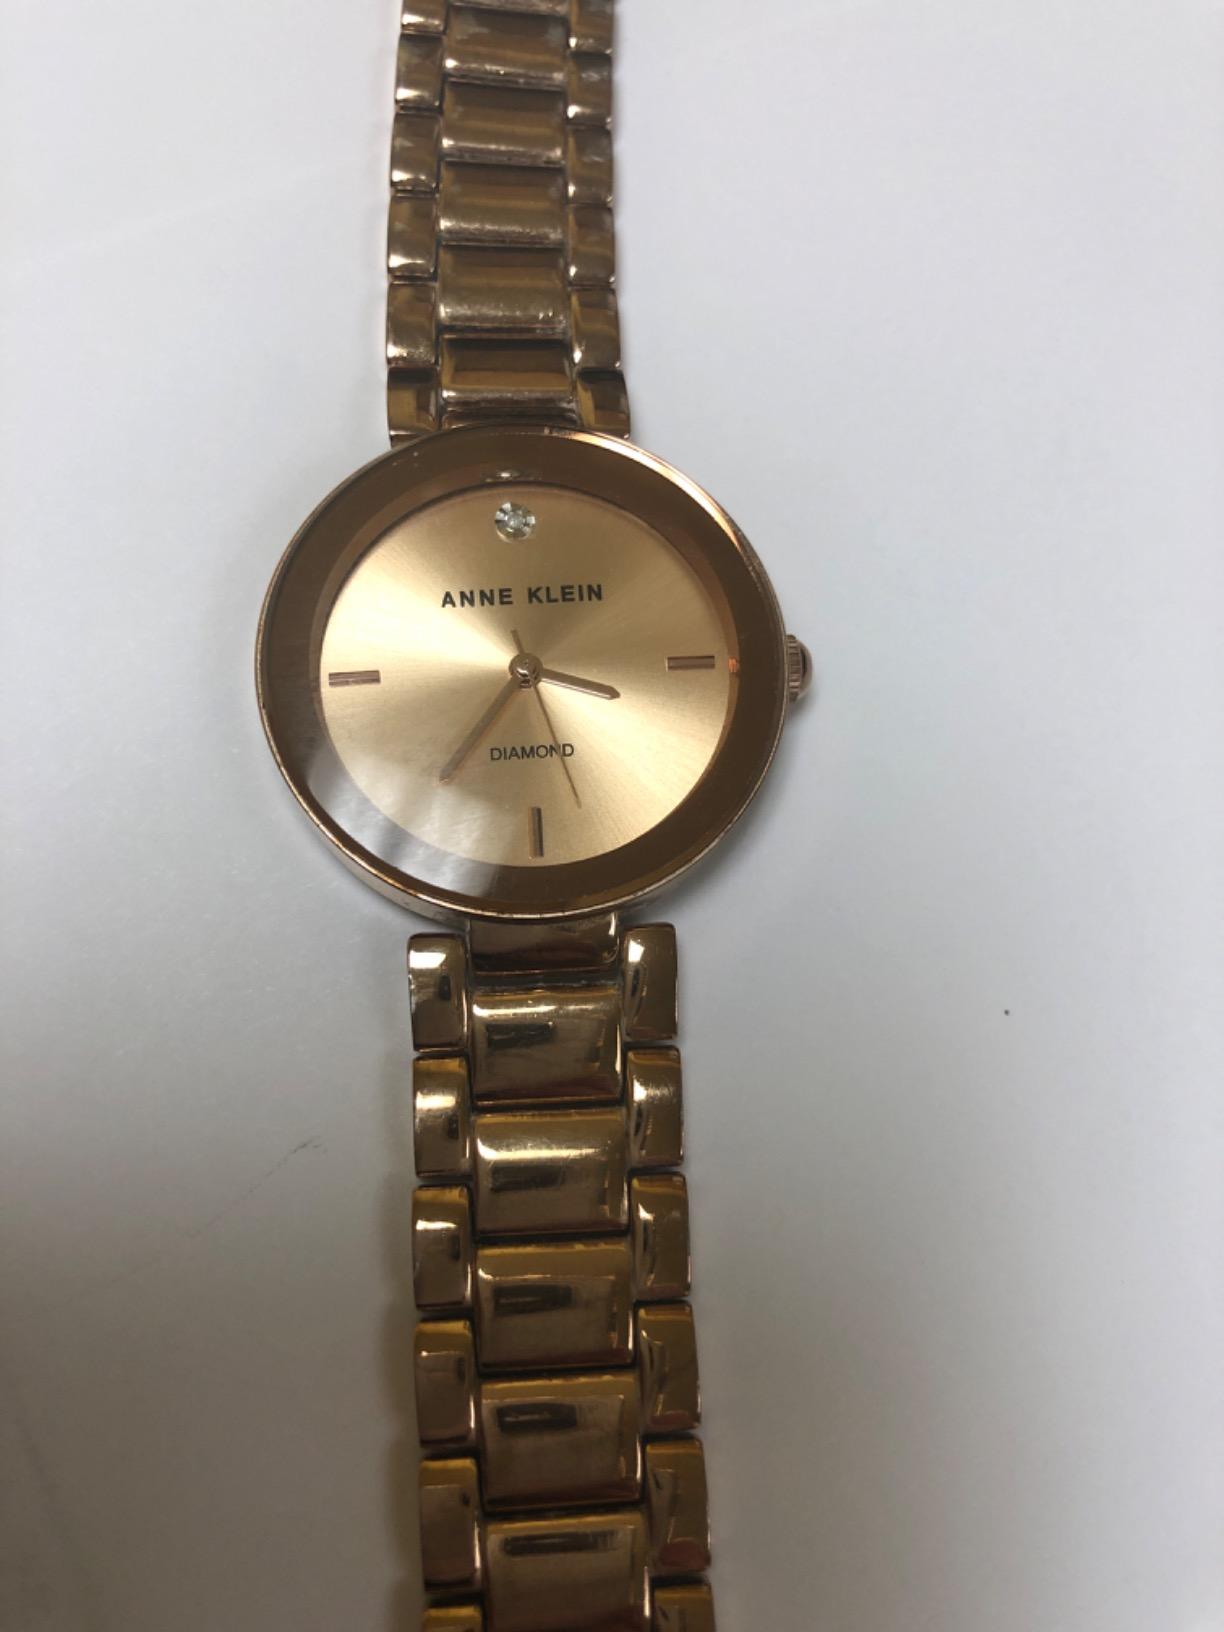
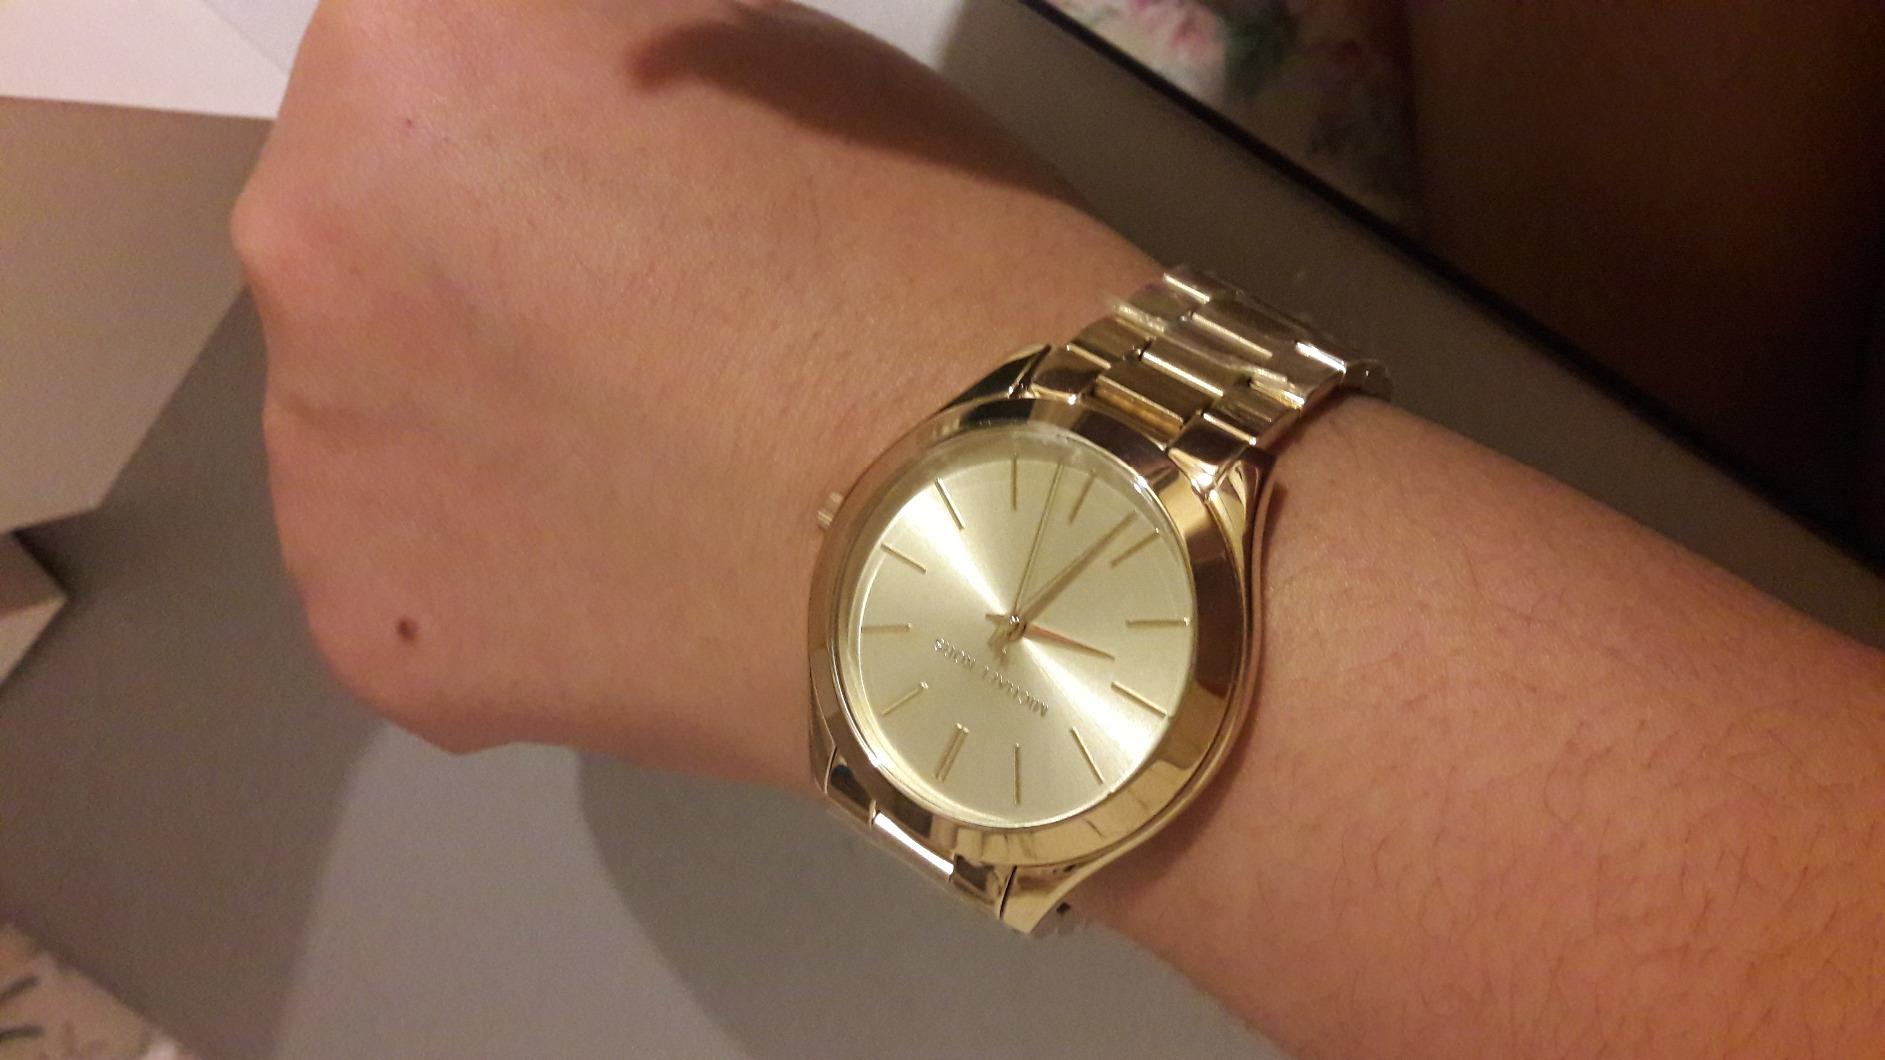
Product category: accessories_watch
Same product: no